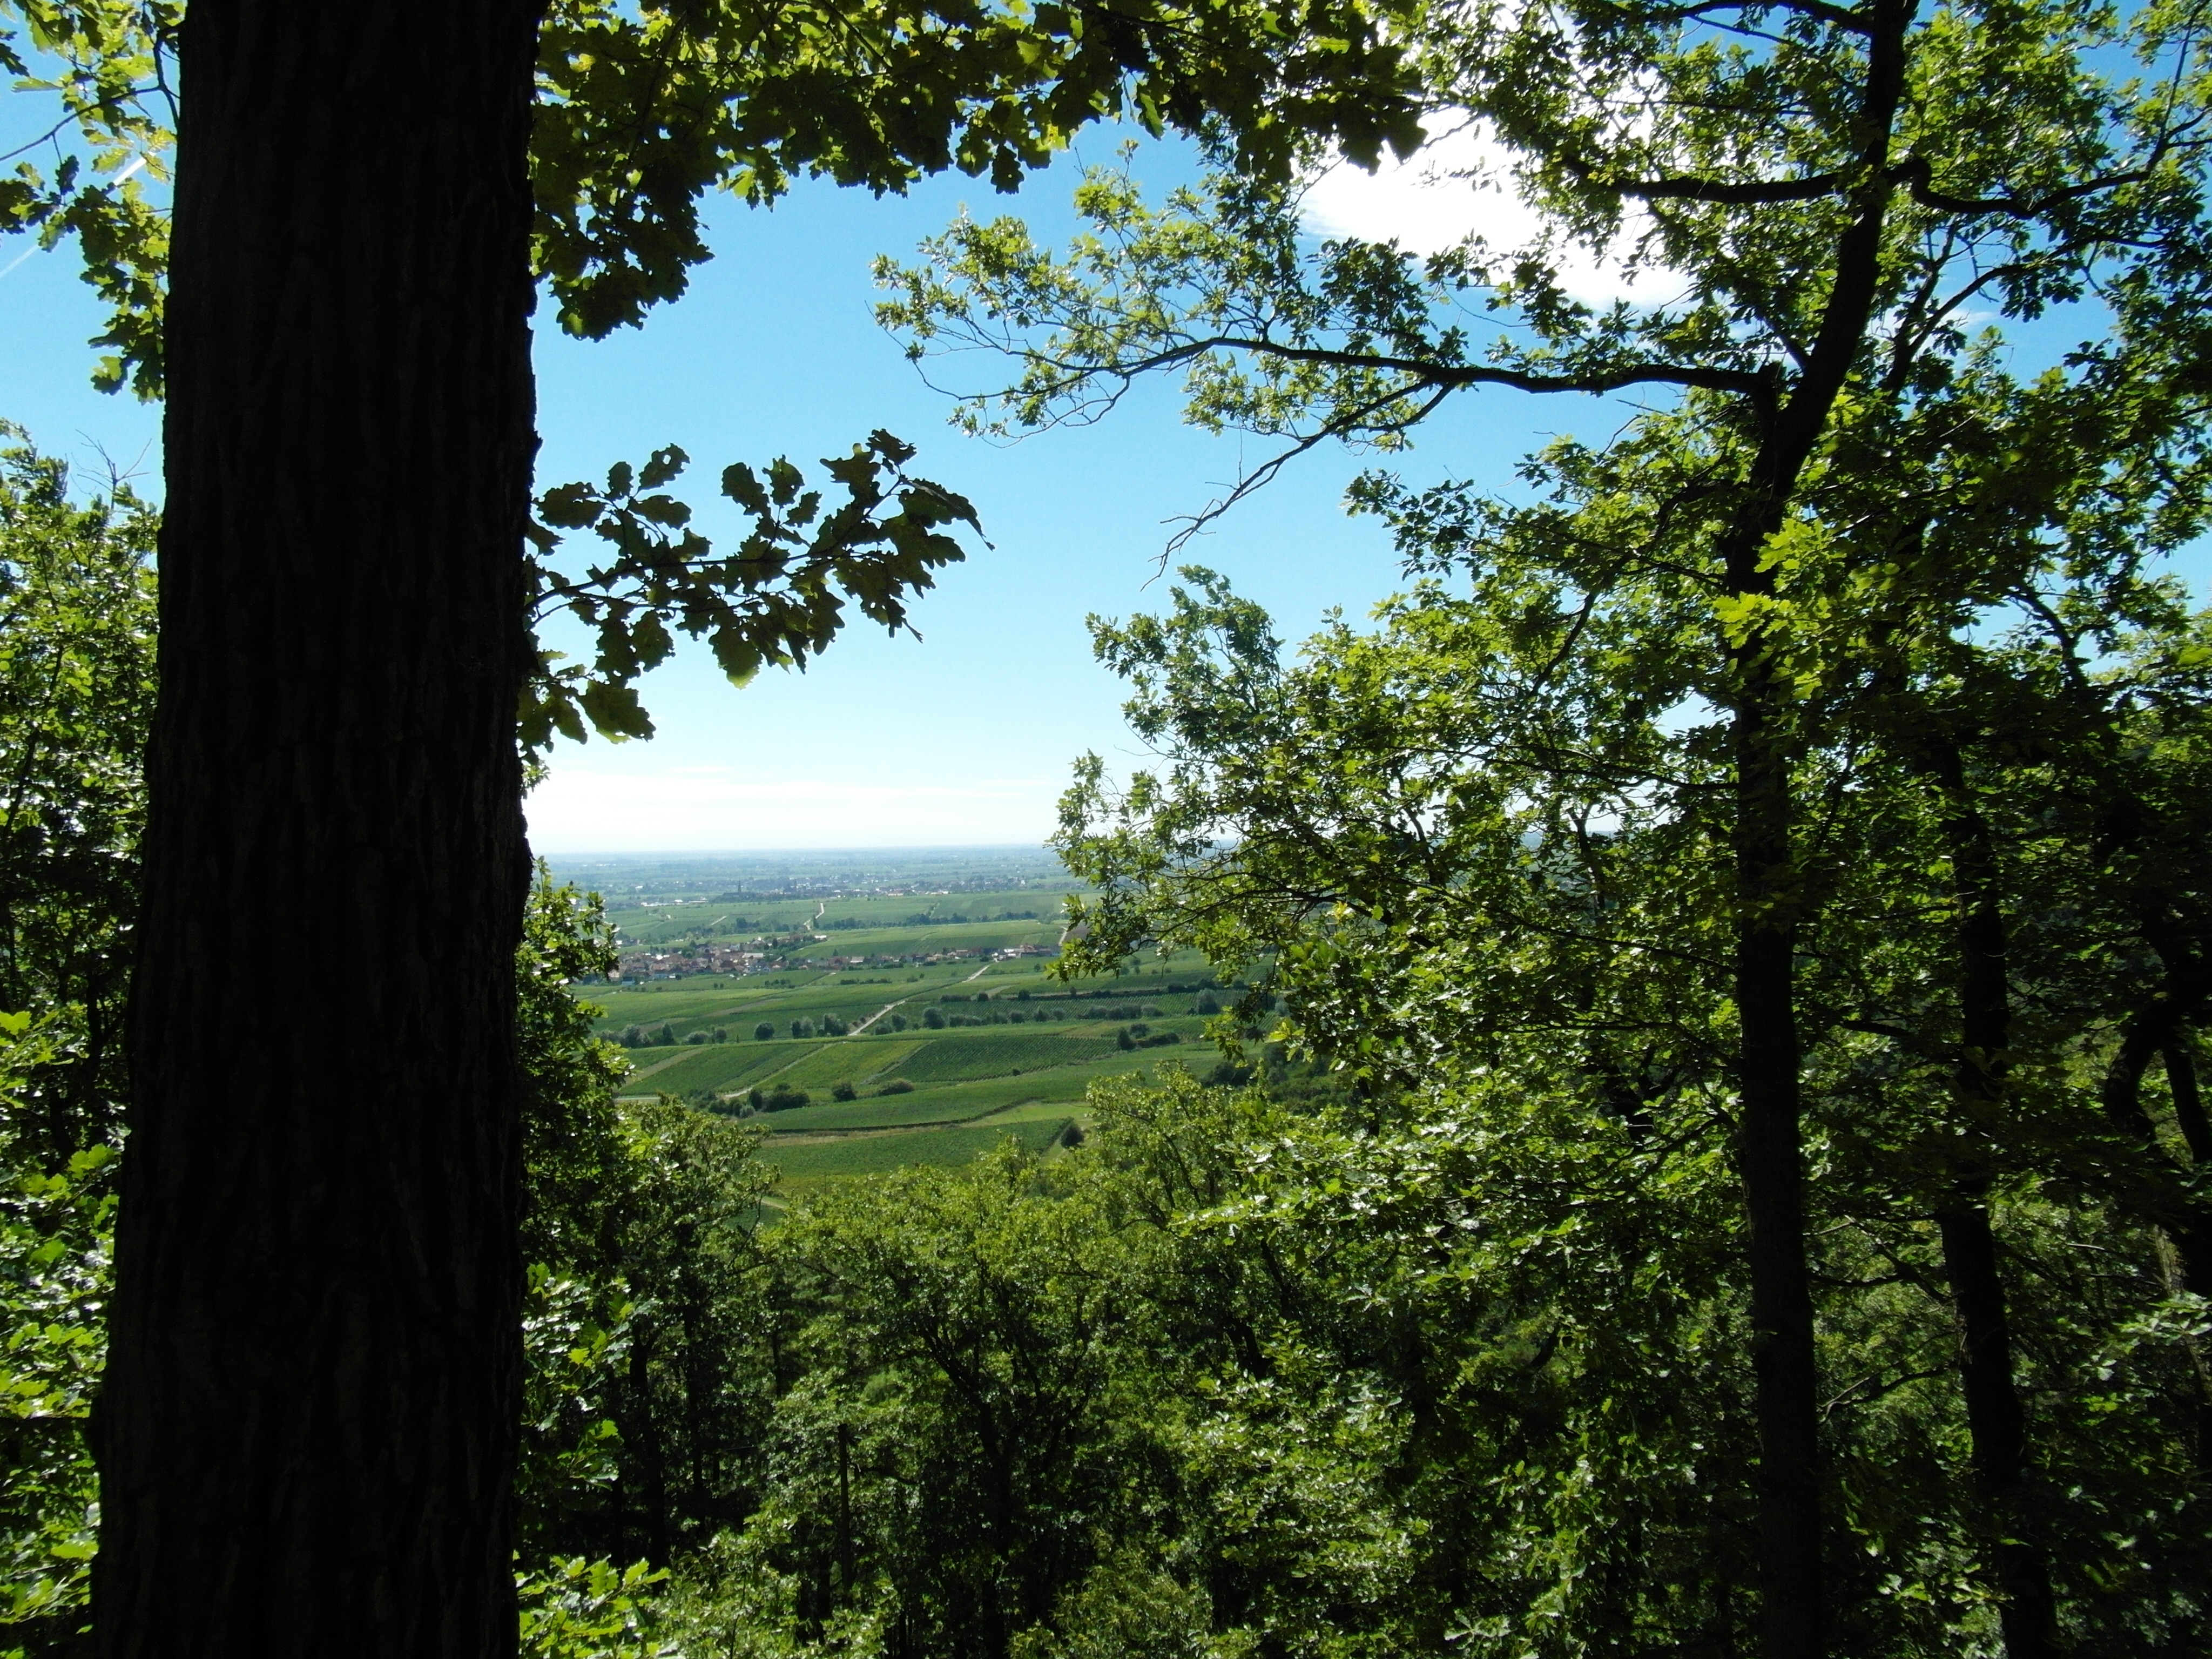
tree, nature, forest, wilderness, plant, hiking, meadow, sunlight, leaf, flower, green, jungle, park, vegetation, rainforest, deciduous, woodland, habitat, ecosystem, palatinate, biome, old growth forest, natural environment, geographical feature, woody plant, temperate broadleaf and mixed forest, temperate coniferous forest, palatine views